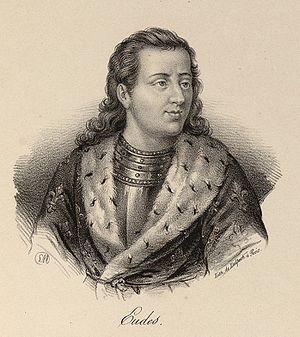
Cette page dresse une liste de personnalités mortes au cours de l'année 898 :